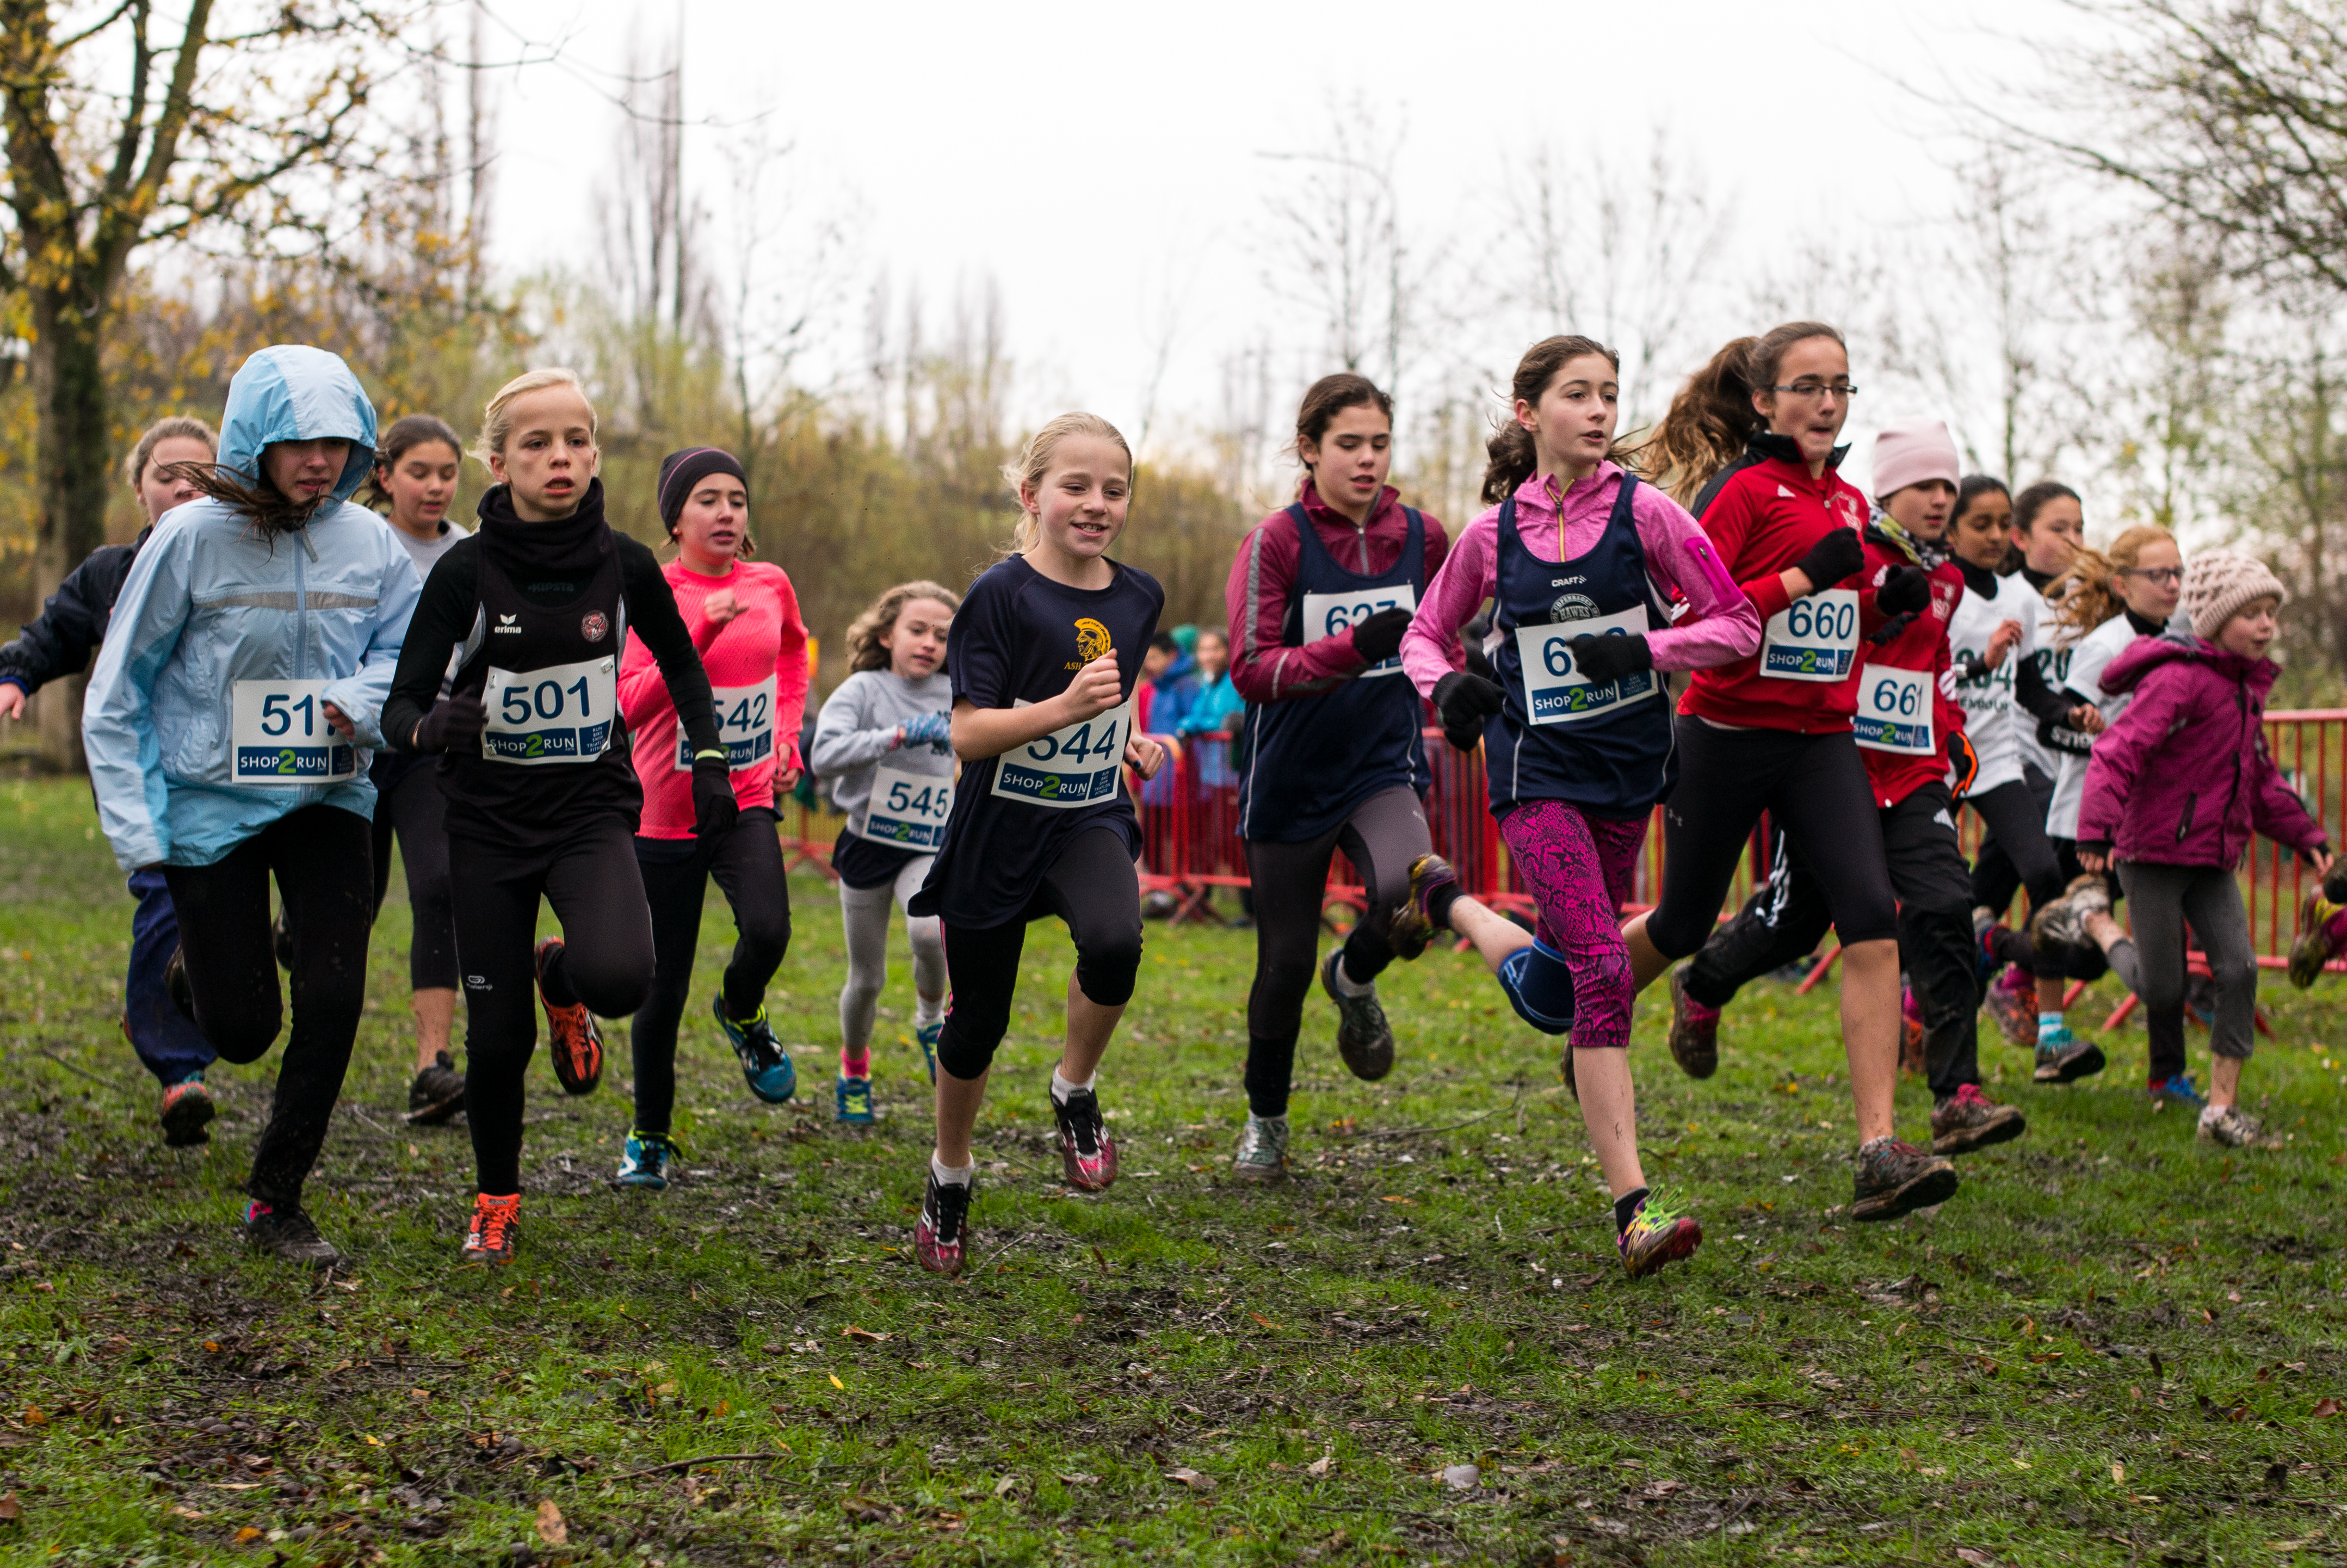
person, running, recreation, race, team, sports, endurance, athletics, physical exercise, outdoor recreation, human action, ultramarathon, duathlon, long distance running, cross country running, half marathon